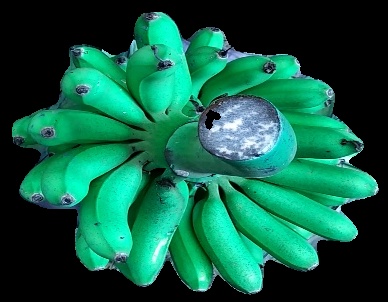
Variety: rasbale
Grade: grade1